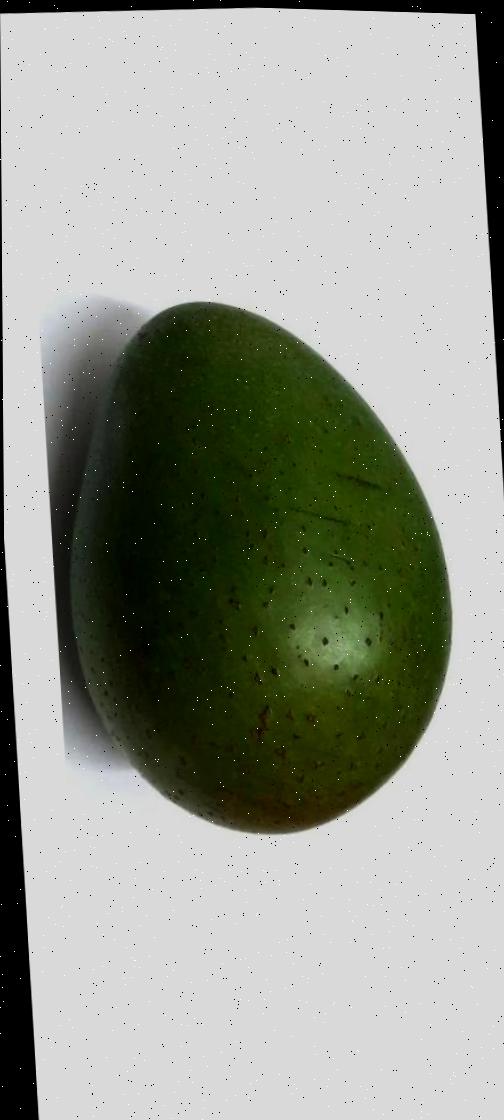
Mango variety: Ashshina Zhinuk